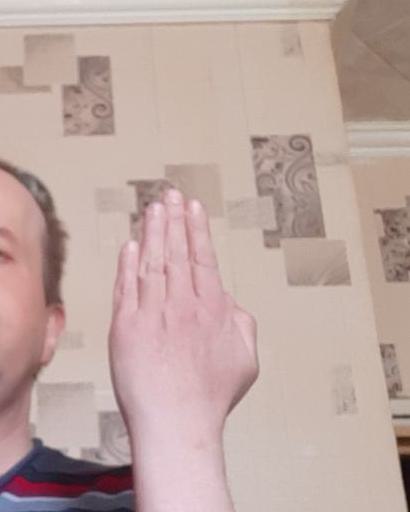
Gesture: stop_inverted